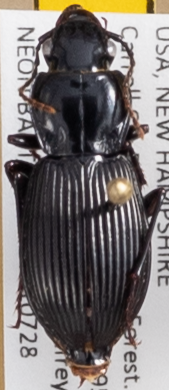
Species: Pterostichus coracinus
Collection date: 2021-07-28
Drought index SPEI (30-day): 1.184
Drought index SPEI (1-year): -1.034
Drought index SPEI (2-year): -0.62